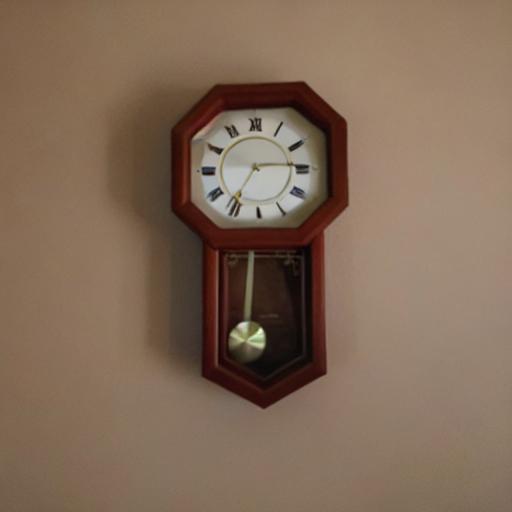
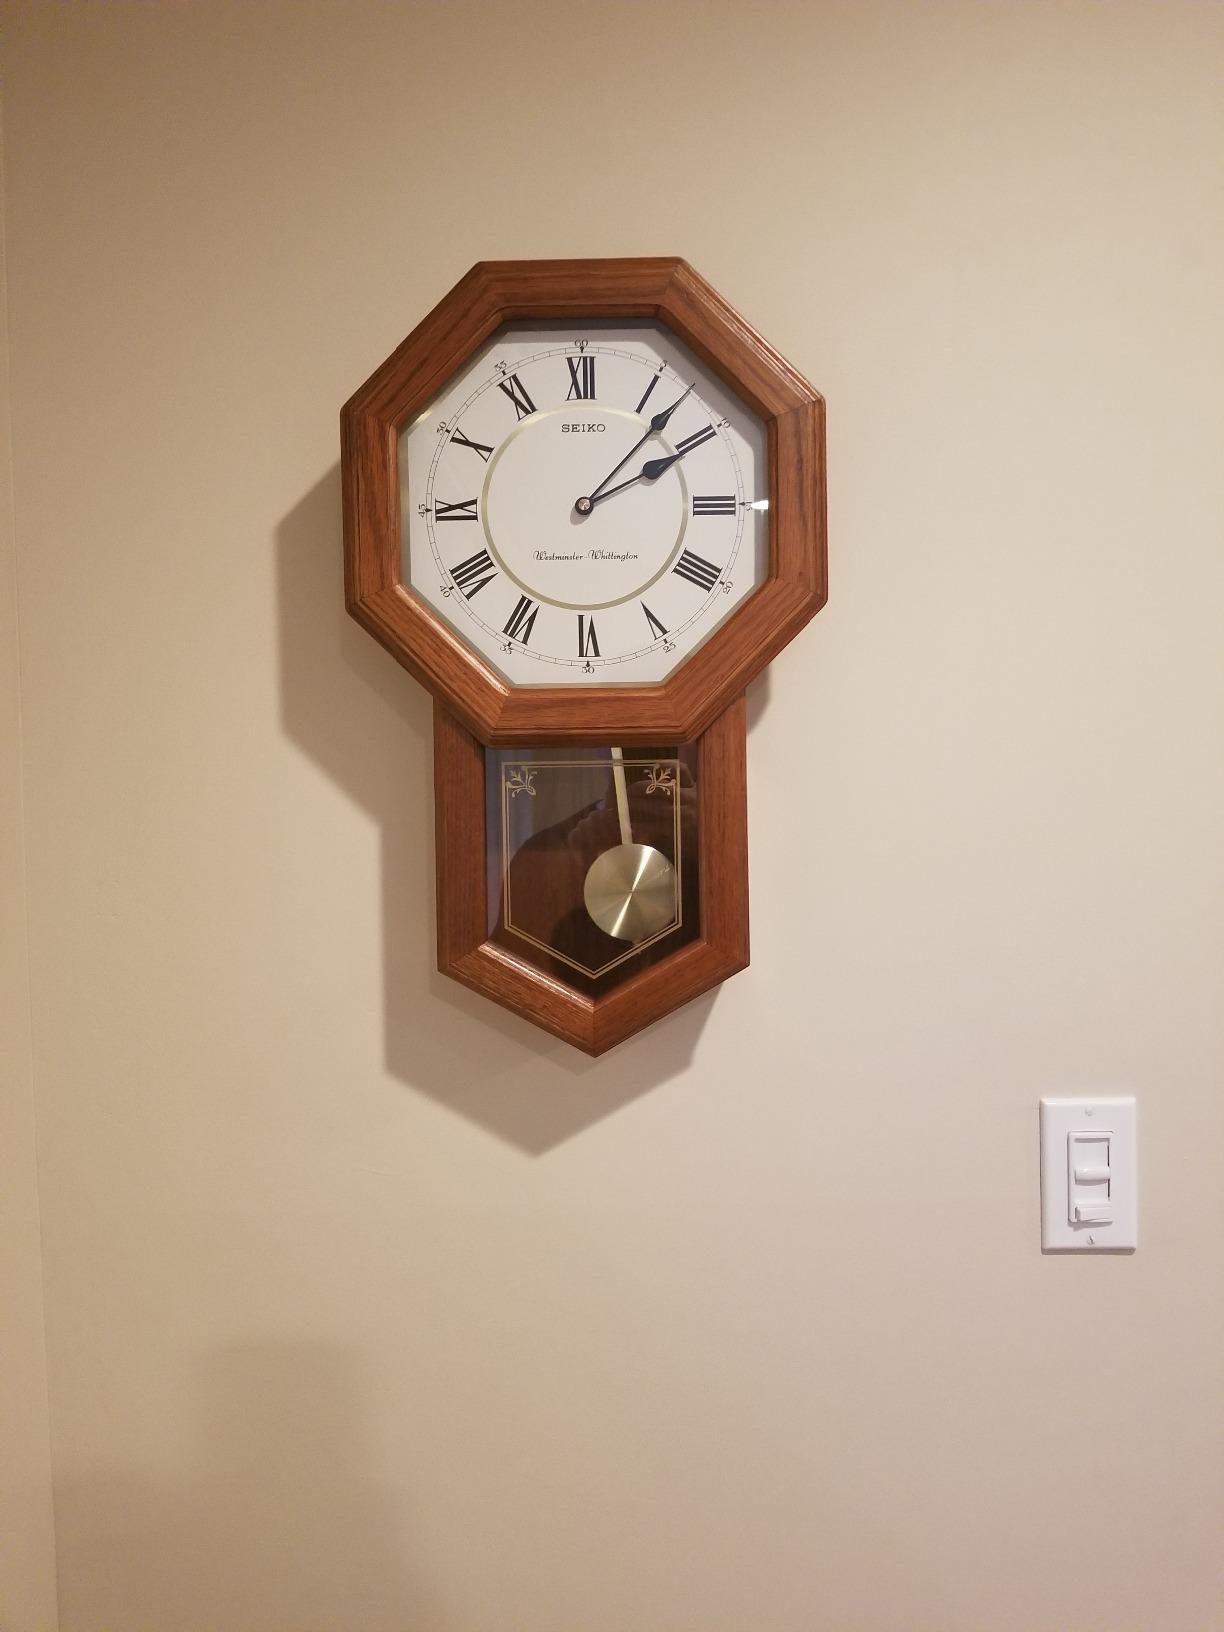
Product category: clock
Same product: no